Clare Briggs

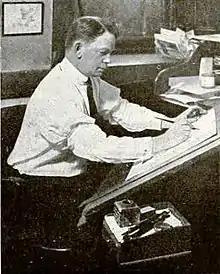
Briggs at work in 1919

Briggs was a popular lecturer, earning $100 for a single speech. He accepted a five-week contract for $500 a week to appear on the vaudeville circuit in 1914. In 1919, he produced four comedy film shorts for Paramount Pictures.